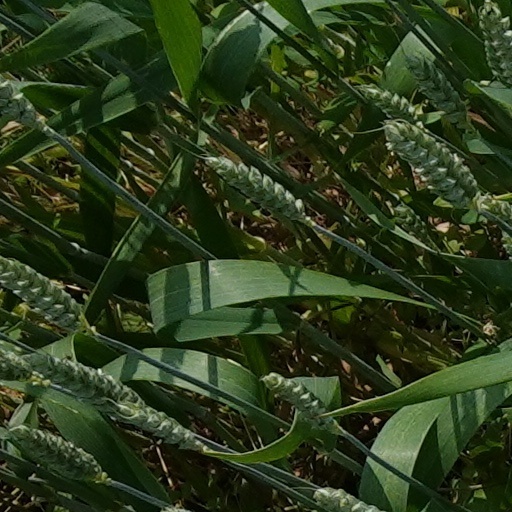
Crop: wheat